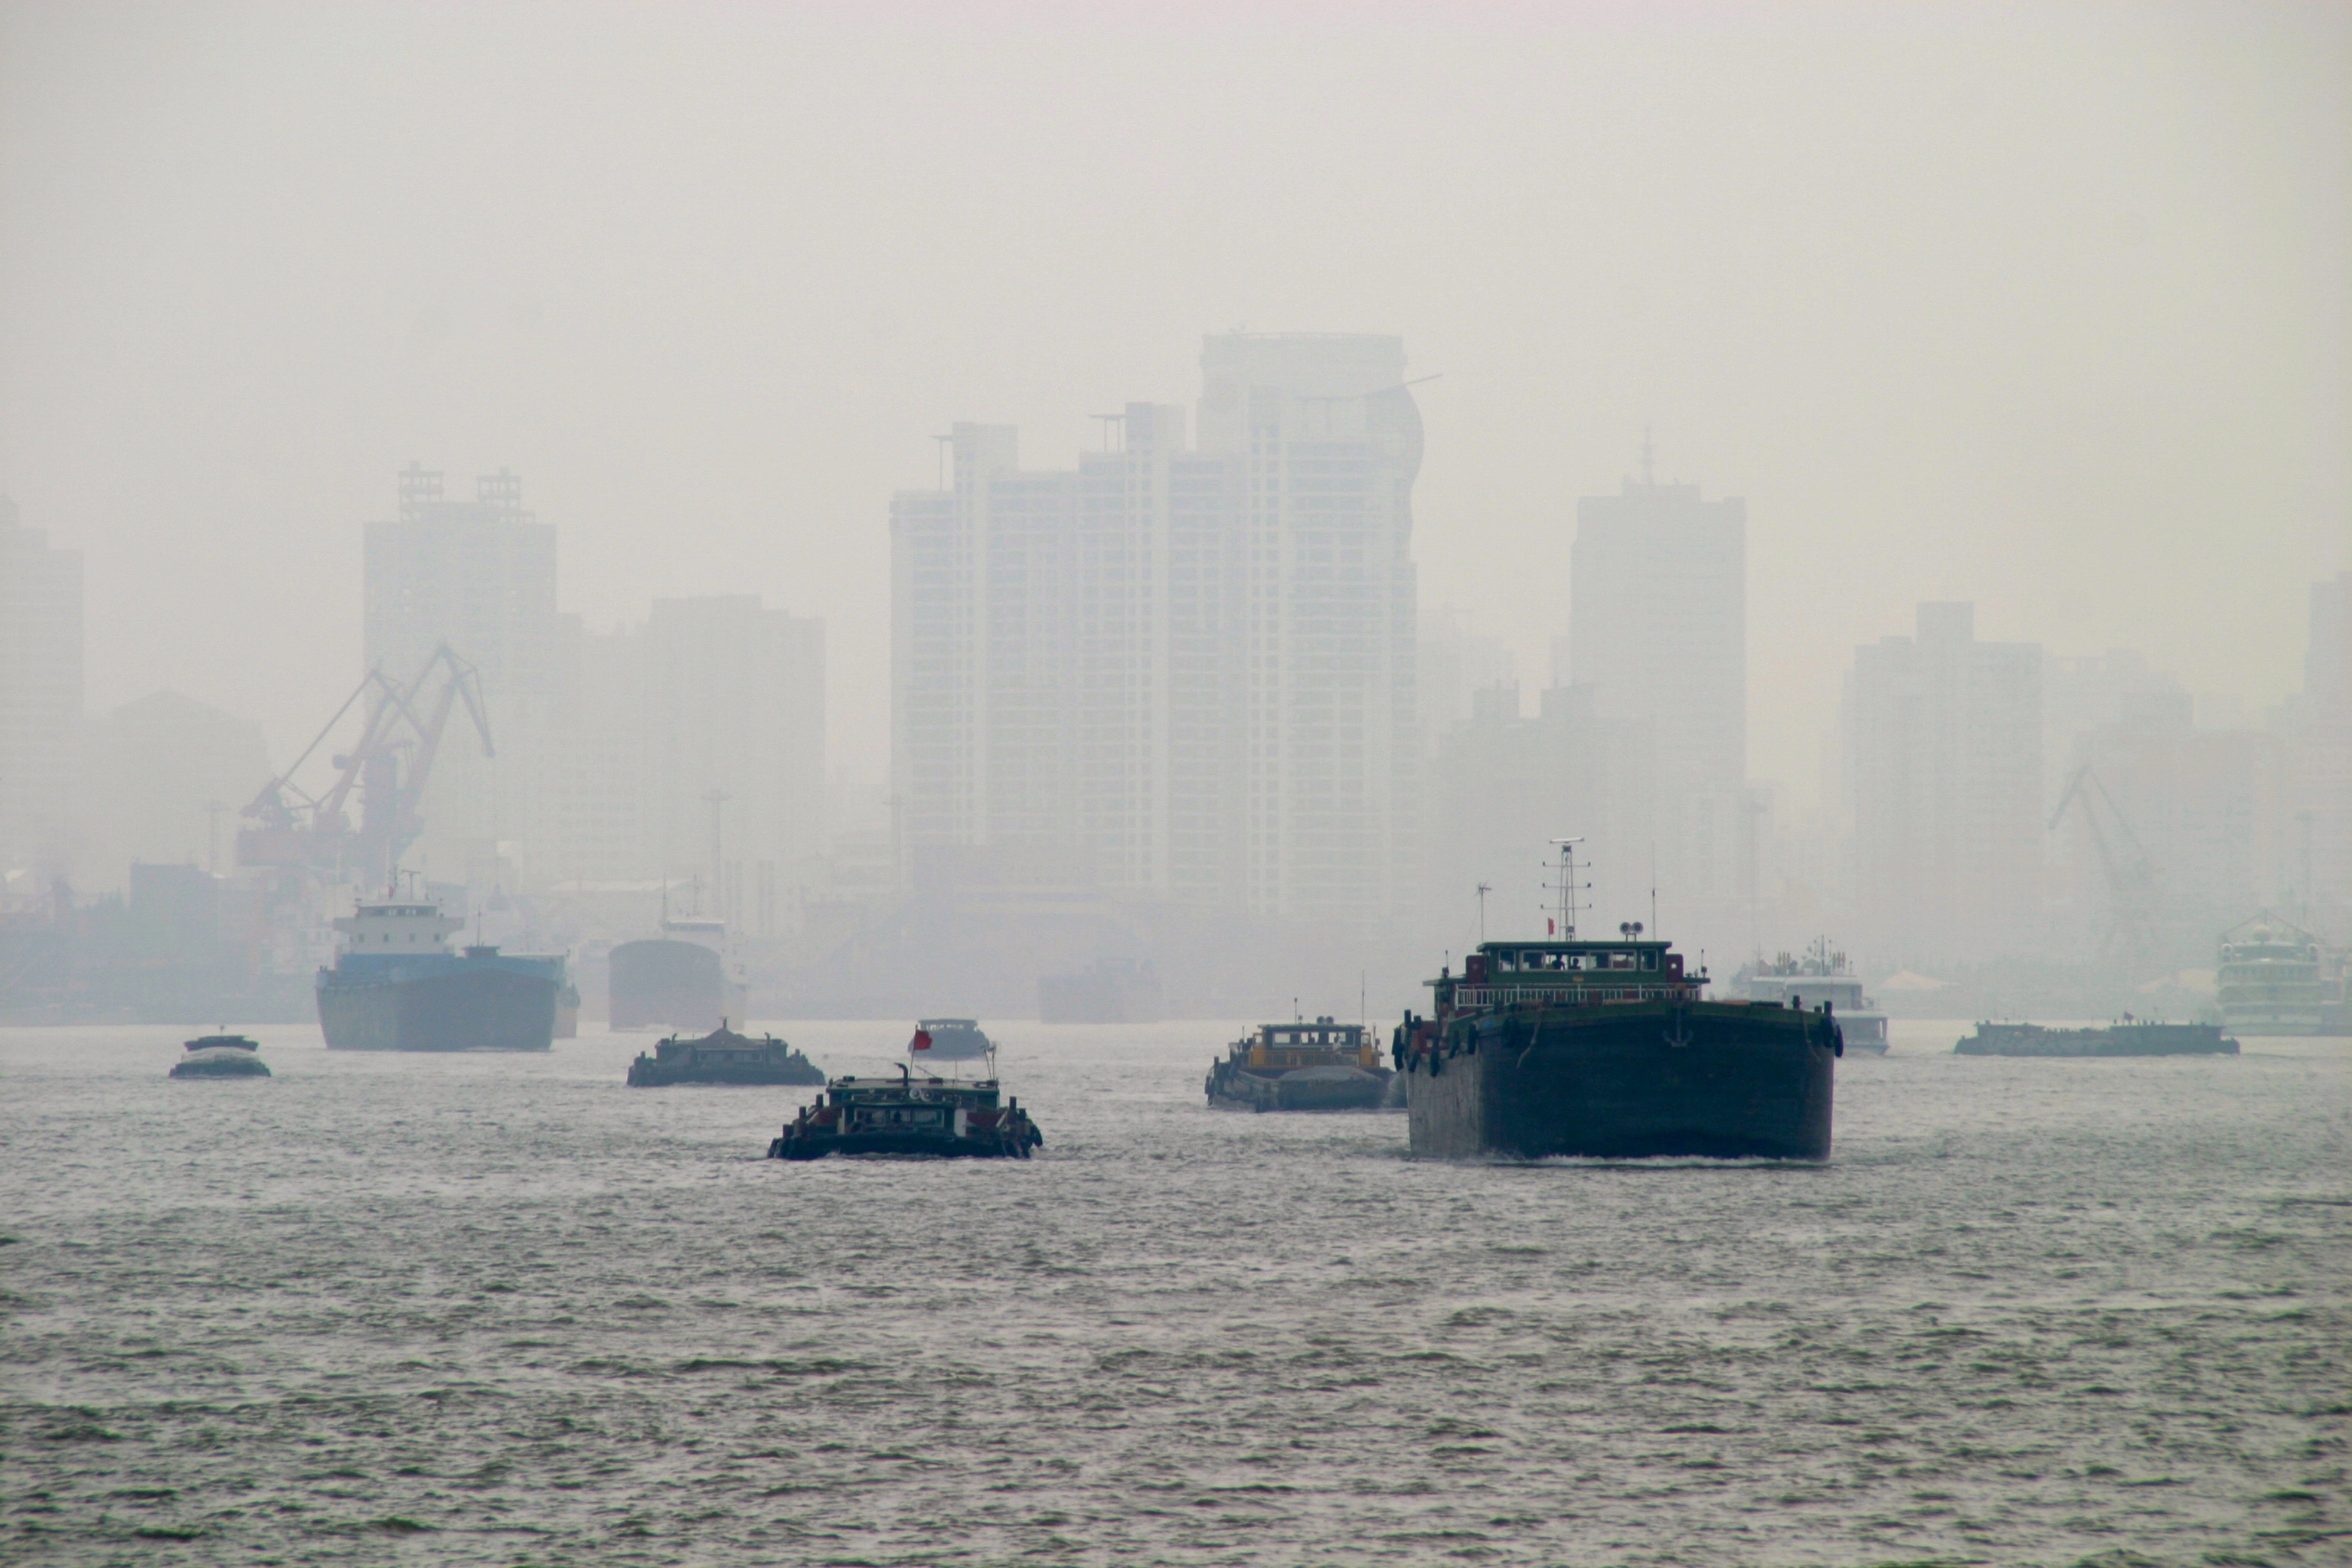
sea, water, ocean, horizon, architecture, fog, mist, skyline, morning, building, city, skyscraper, river, ship, vehicle, weather, haze, bay, asia, modern, cargo ship, ferry, skyscrapers, smog, boats, shanghai, china, watercraft, pollution, air pollution, atmospheric phenomenon, atmosphere of earth